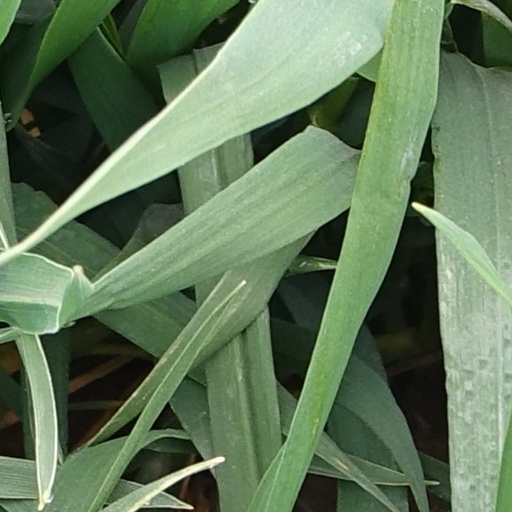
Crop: wheat